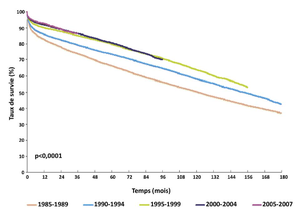
L’évolution du taux de survie en fonction du temps postopératoire depuis 1985
La transplantation rénale, ou greffe de rein est une intervention chirurgicale consistant à remplacer un rein défectueux par un rein sain, prélevé sur un donneur. Selon la pathologie initiale, le greffon peut être posé sans que le rein ou les reins malades n'aient été retirés. Le rein transplanté est généralement greffé plus bas que la position anatomique normale, notamment dans la fosse iliaque.